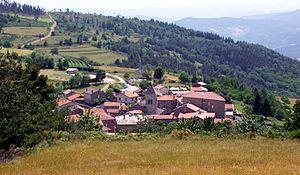
Nozières est une commune française, située dans le département de l'Ardèche en région Auvergne-Rhône-Alpes. Le village est notamment connu pour être traversé chaque année en juin par la course cycliste l'Ardéchoise. La commune organise également annuellement la Fête de la framboise.